Los Angeles Public Library

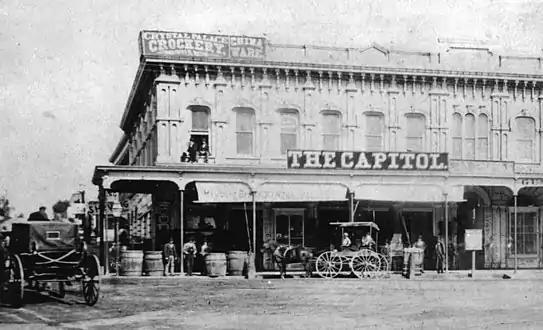
The Downey Block, 1880s

The Los Angeles Library Association was formed in late 1872, and by early 1873, a well-stocked reading room had opened in the Downey Block at Temple and Main streets under the first librarian, John Littlefield.